Rein Taaramäe

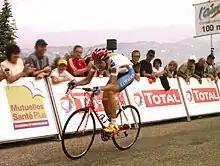
Taaramäe at the 2009 Tour de l'Ain

In 2009 he finished third at the Tour de Romandie and eighth at the Tour de Suisse. Taaramäe won both the Estonian National Road Race Championships and the Estonian National Time Trial Championships. He also won the Tour de l'Ain after winning the last stage to Col du Grand Colombier. In 2010 he finished seventh at the Paris-Nice and third at the Volta a Catalunya.